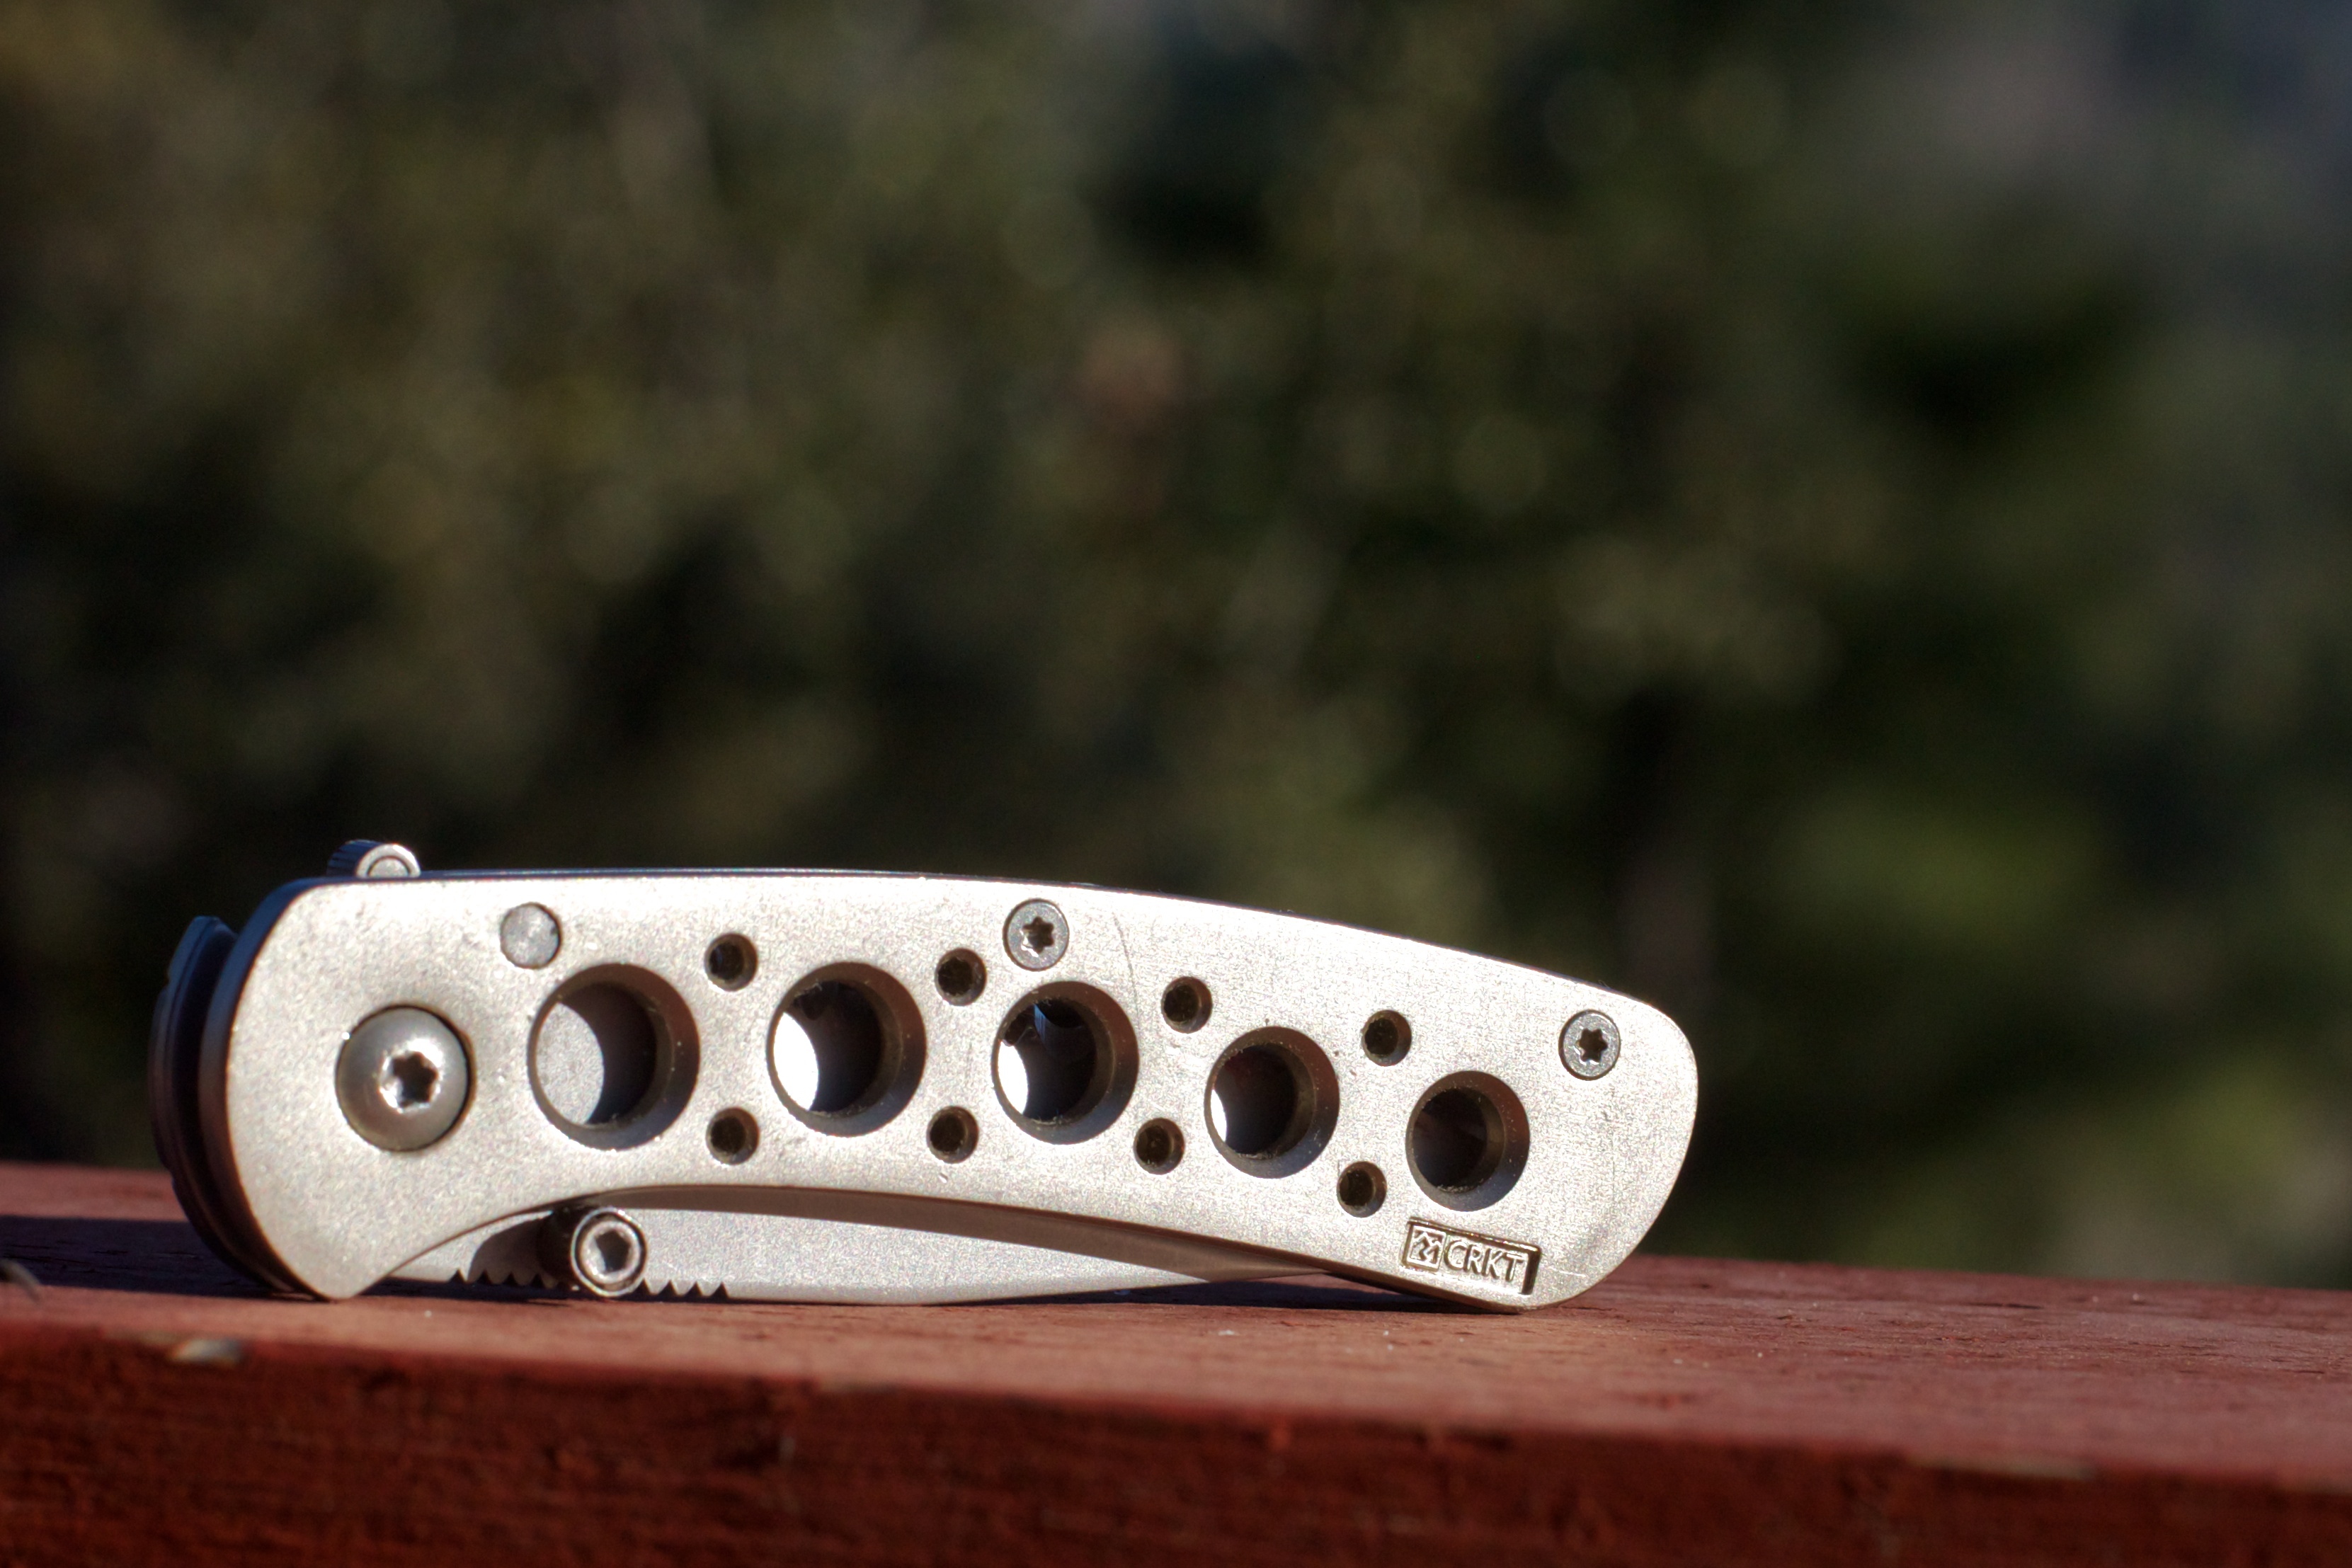
hand, knife